Algot Haquinius

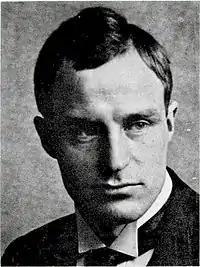
Algot Haquinius.

Johan Algot Haquinius (July 13, 1886 – February 6, 1966) was a Swedish pianist and composer of classical music.